Niccolò Paganini

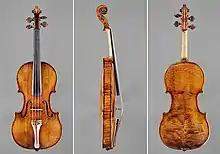
Views of the "Hubay" 1726 Stradivari

Though having no shortage of romantic conquests, Paganini was seriously involved with a singer named Antonia Bianchi from Como, whom he met in Milan in 1813. The two gave concerts together throughout Italy. They had a son, Achille Ciro Alessandro, born on 23 July 1825 in Palermo and baptized at San Bartolomeo's. They never legalized their union and it ended around April 1828 in Vienna. Paganini brought Achille on his European tours, and Achille later accompanied his father until the latter's death.